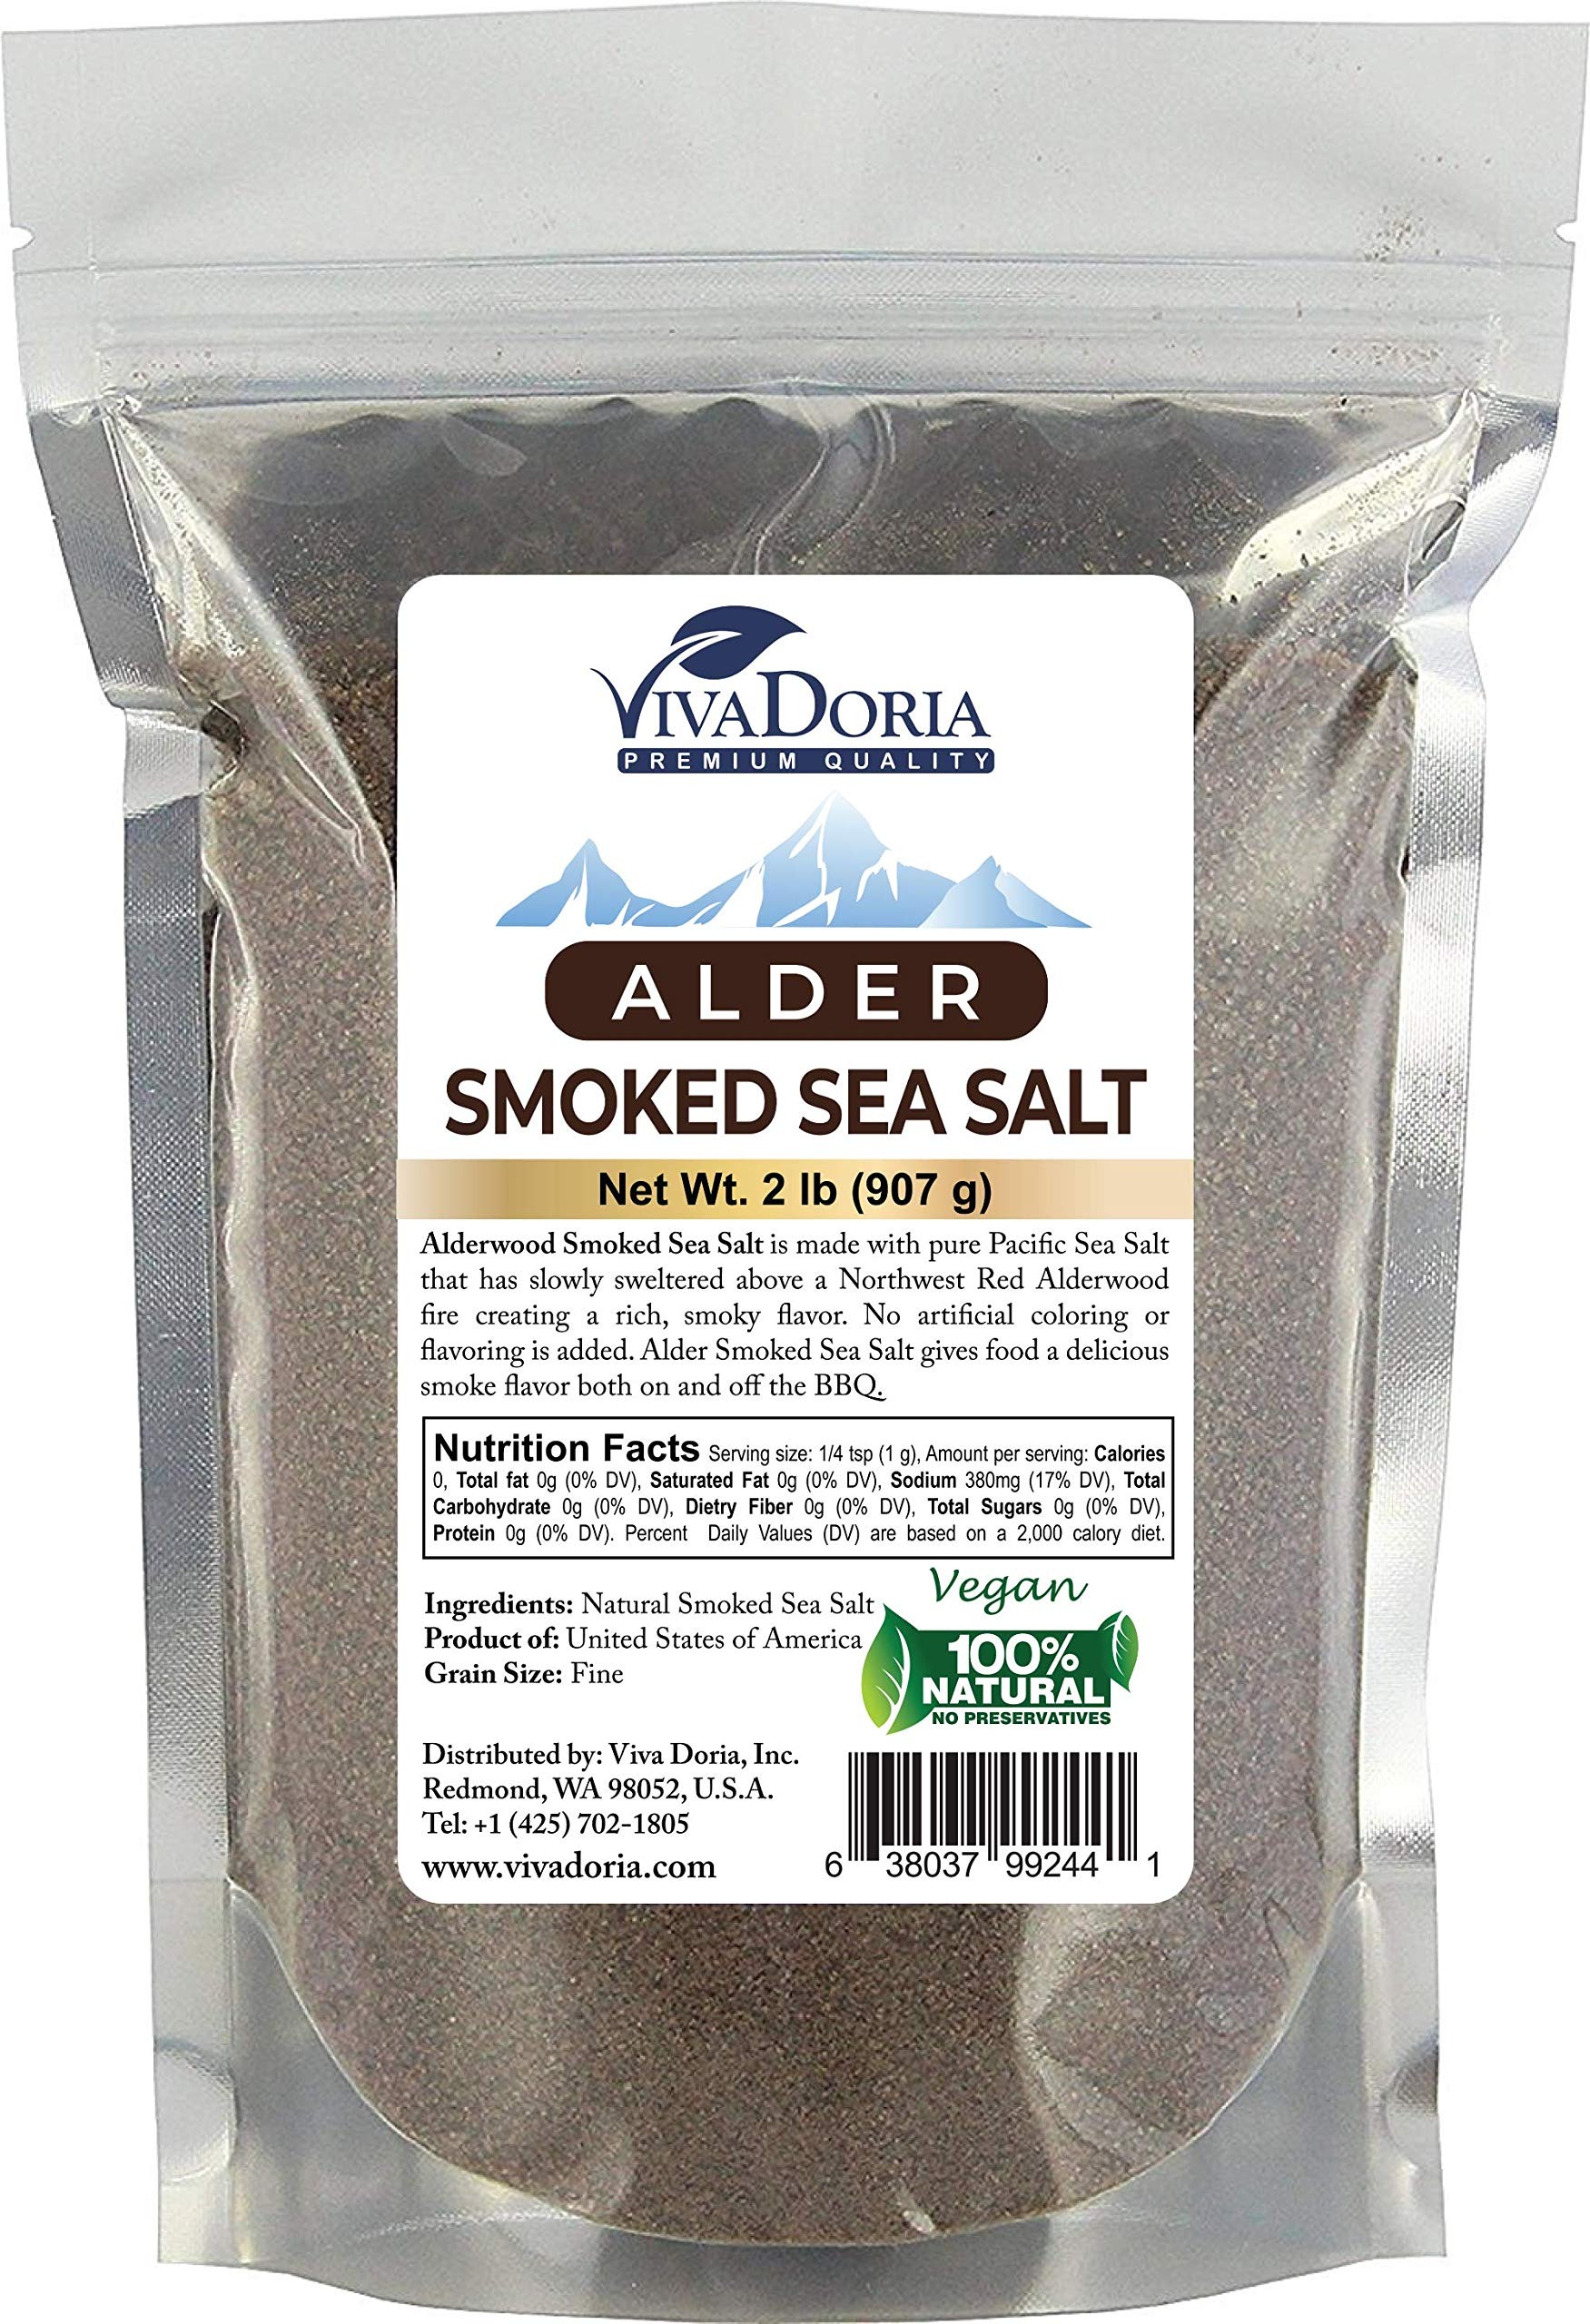
Item Name: Viva Doria Alder Smoked Sea Salt, Alderwood Smoked Salt, Fine Grain (2 lb)
Bullet Point 1: GOURMET APPEAL: Its presence can turn an ordinary dish into an extraordinary one, impressing both casual diners and seasoned food enthusiasts.
Bullet Point 2: SELECTIVELY SOURCED: We take pride in our commitment to sourcing premium quality ingredients for our Alderwood smoked sea salt, resulting in a product that boasts a clean and truly authentic smoky flavor.
Bullet Point 3: WOOD-FIRED TASTE: The smokiness of Alderwood Smoked Sea Salt is beautifully balanced, providing a harmonious combination of savory and slightly sweet notes. It adds a layer of complexity to any dish, enhancing the natural flavors and adding a touch of irresistible smokiness.
Bullet Point 4: RECLOSABLE STANDUP POUCH: Our salt comes in a reclosable standup pouch bag - making it convenient to use.
Product Description: Crafted with care, our Smokey Alderwood Sea Salt is infused with the rich flavors of Alderwood smoke, resulting in a distinct and irresistible smoky taste. The sea salt crystals are carefully blended with the essence of Alderwood, known for its mild and sweet smokiness, to create a flavor profile that is both robust and harmonious. It adds depth and complexity to grilled meats, roasted vegetables, hearty stews, and even gourmet desserts. Its versatility allows you to explore a wide range of culinary creations, infusing them with the alluring aroma of a smoldering fire. The fine texture of our Smokey Alderwood Sea Salt ensures even distribution, allowing you to control the intensity of the smoky flavor precisely. Whether you use it during cooking or as a finishing touch, its enchanting smokiness lingers on the palate, enhancing the overall taste experience.
Value: 32.0
Unit: Ounce

Price: 14.99